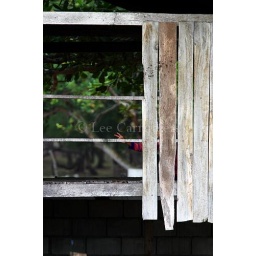
A boy flashes the peace sign at Ao Manao beach, near Narathiwat, Thailand.